Kingdom of Ireland

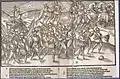
English soldiers return from a battle with cattle, severed Irish heads, and Irish captives, from "The Image of Irelande", 1581

Following the failed revolt of Silken Thomas in 1534–35, Grey, the lord deputy, had some military successes against several clans in the late 1530s, and took their submissions. By 1540 most of Ireland seemed at peace and under the control of the king's Dublin administration; a situation that was not to last for long.